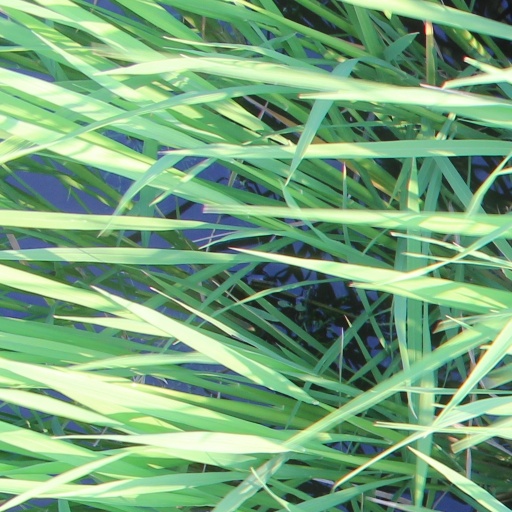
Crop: rice